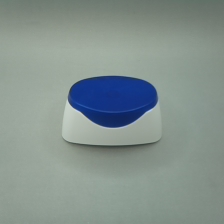
Color: white/transparent
Cap type: flip-top cap